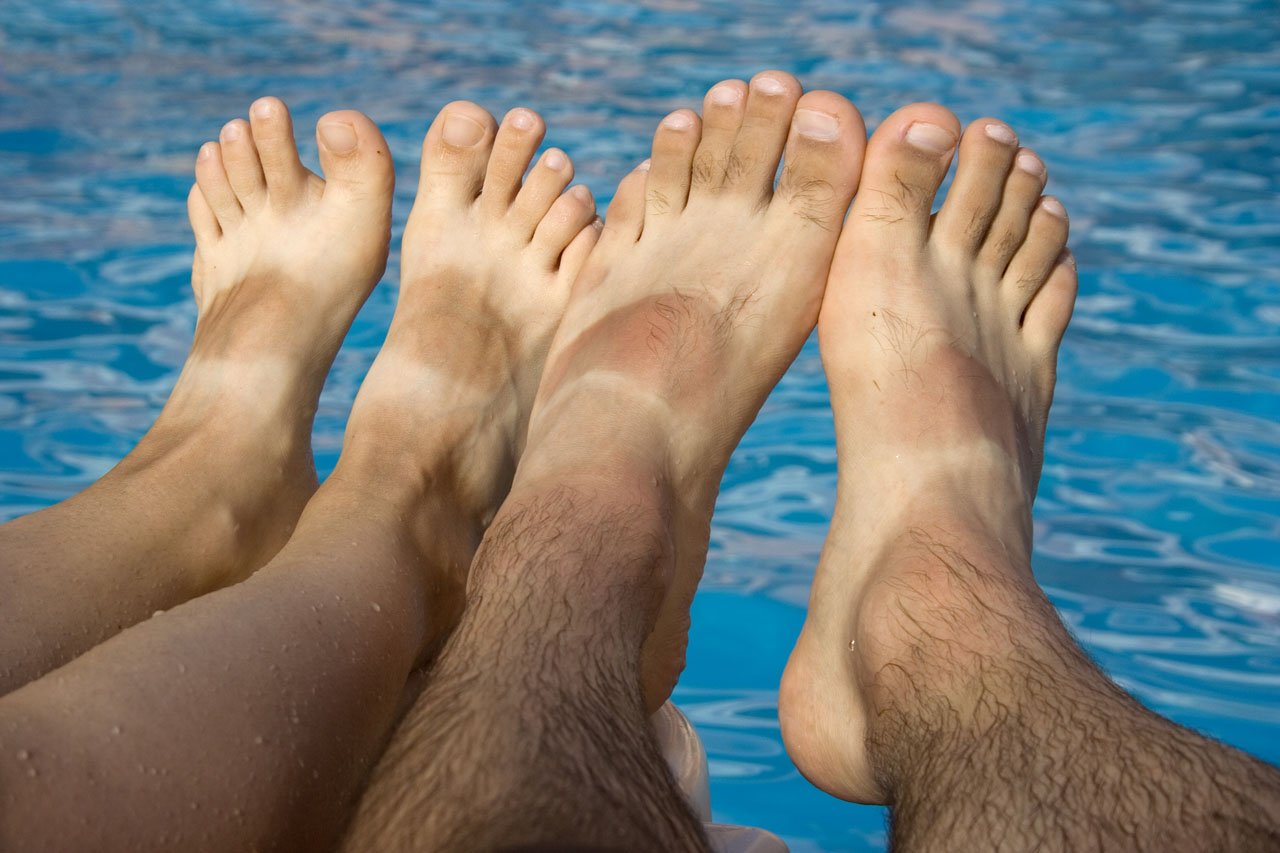
hand, water, sand, hair, feet, leg, finger, foot, brown, bare, close up, human body, toe, interaction, tanned